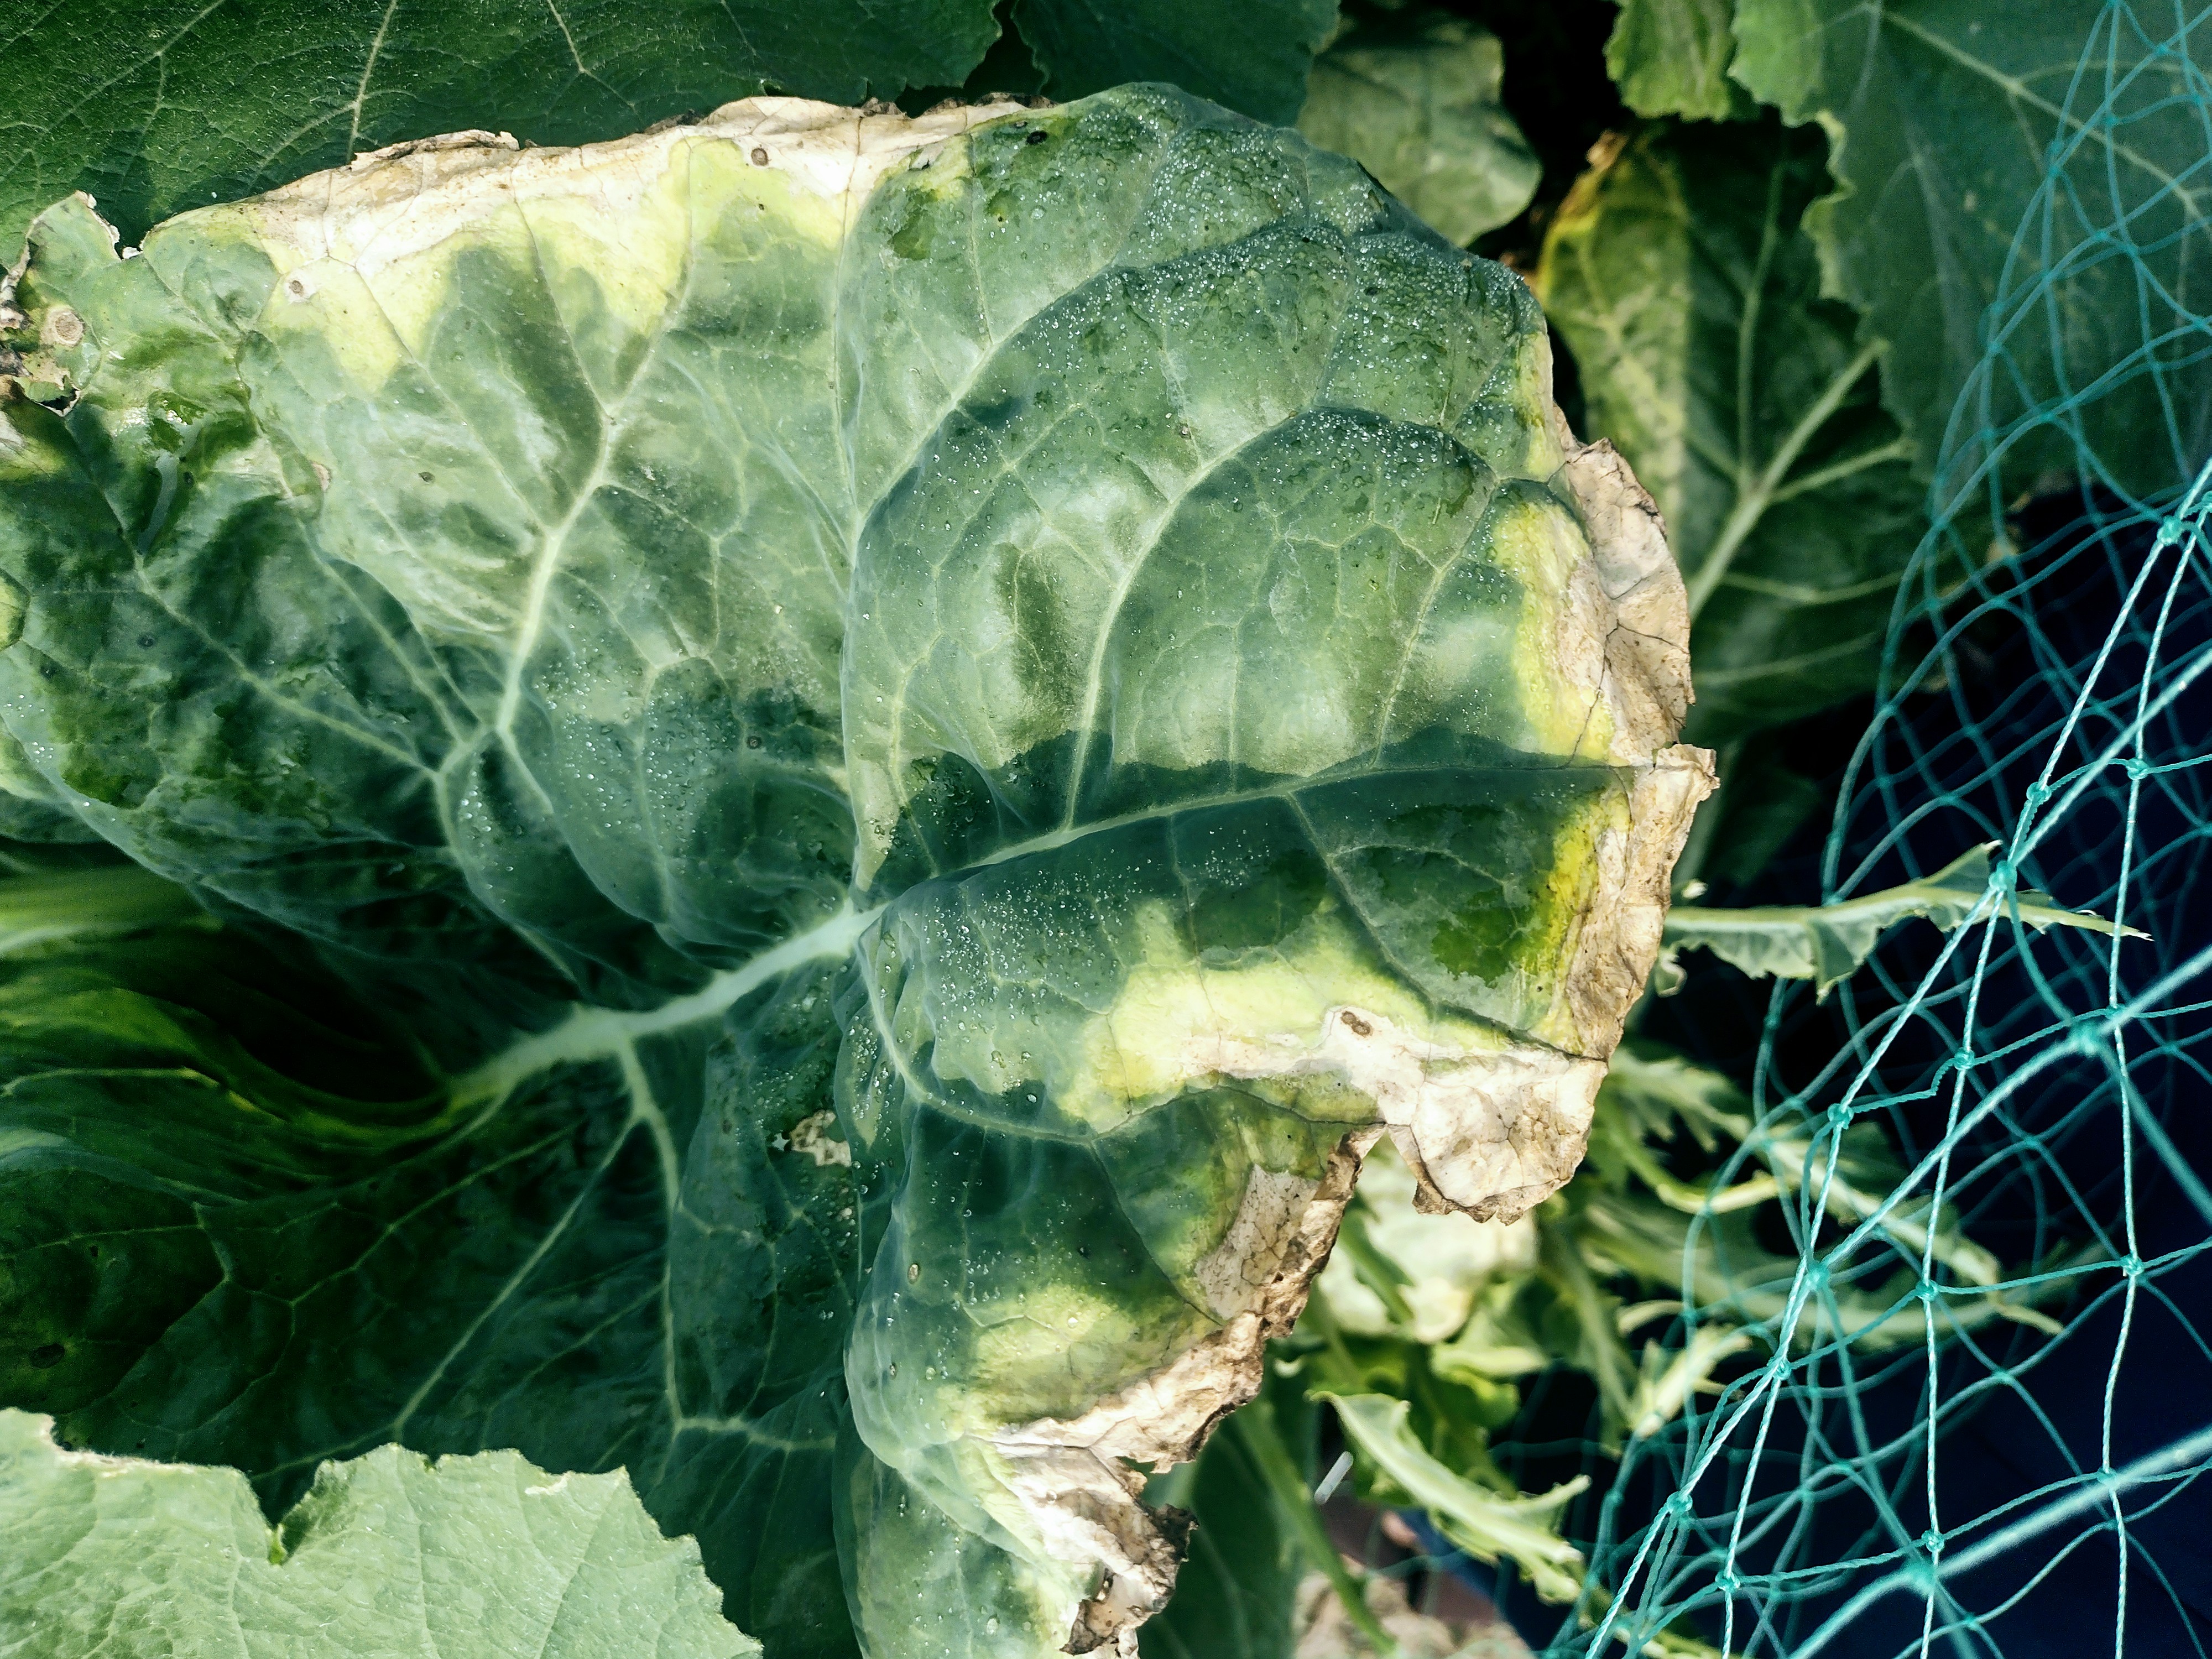
Label: Downy Mildew